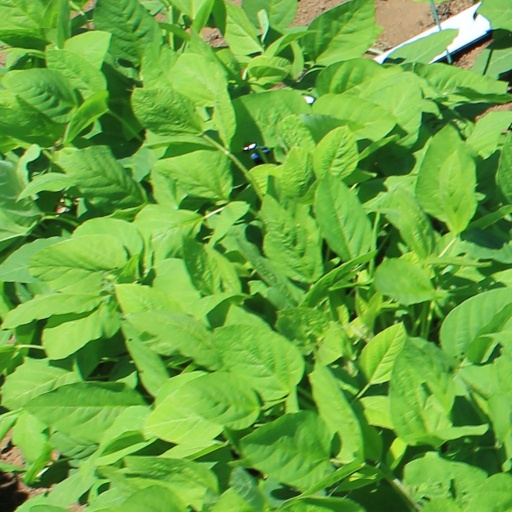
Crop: soybean